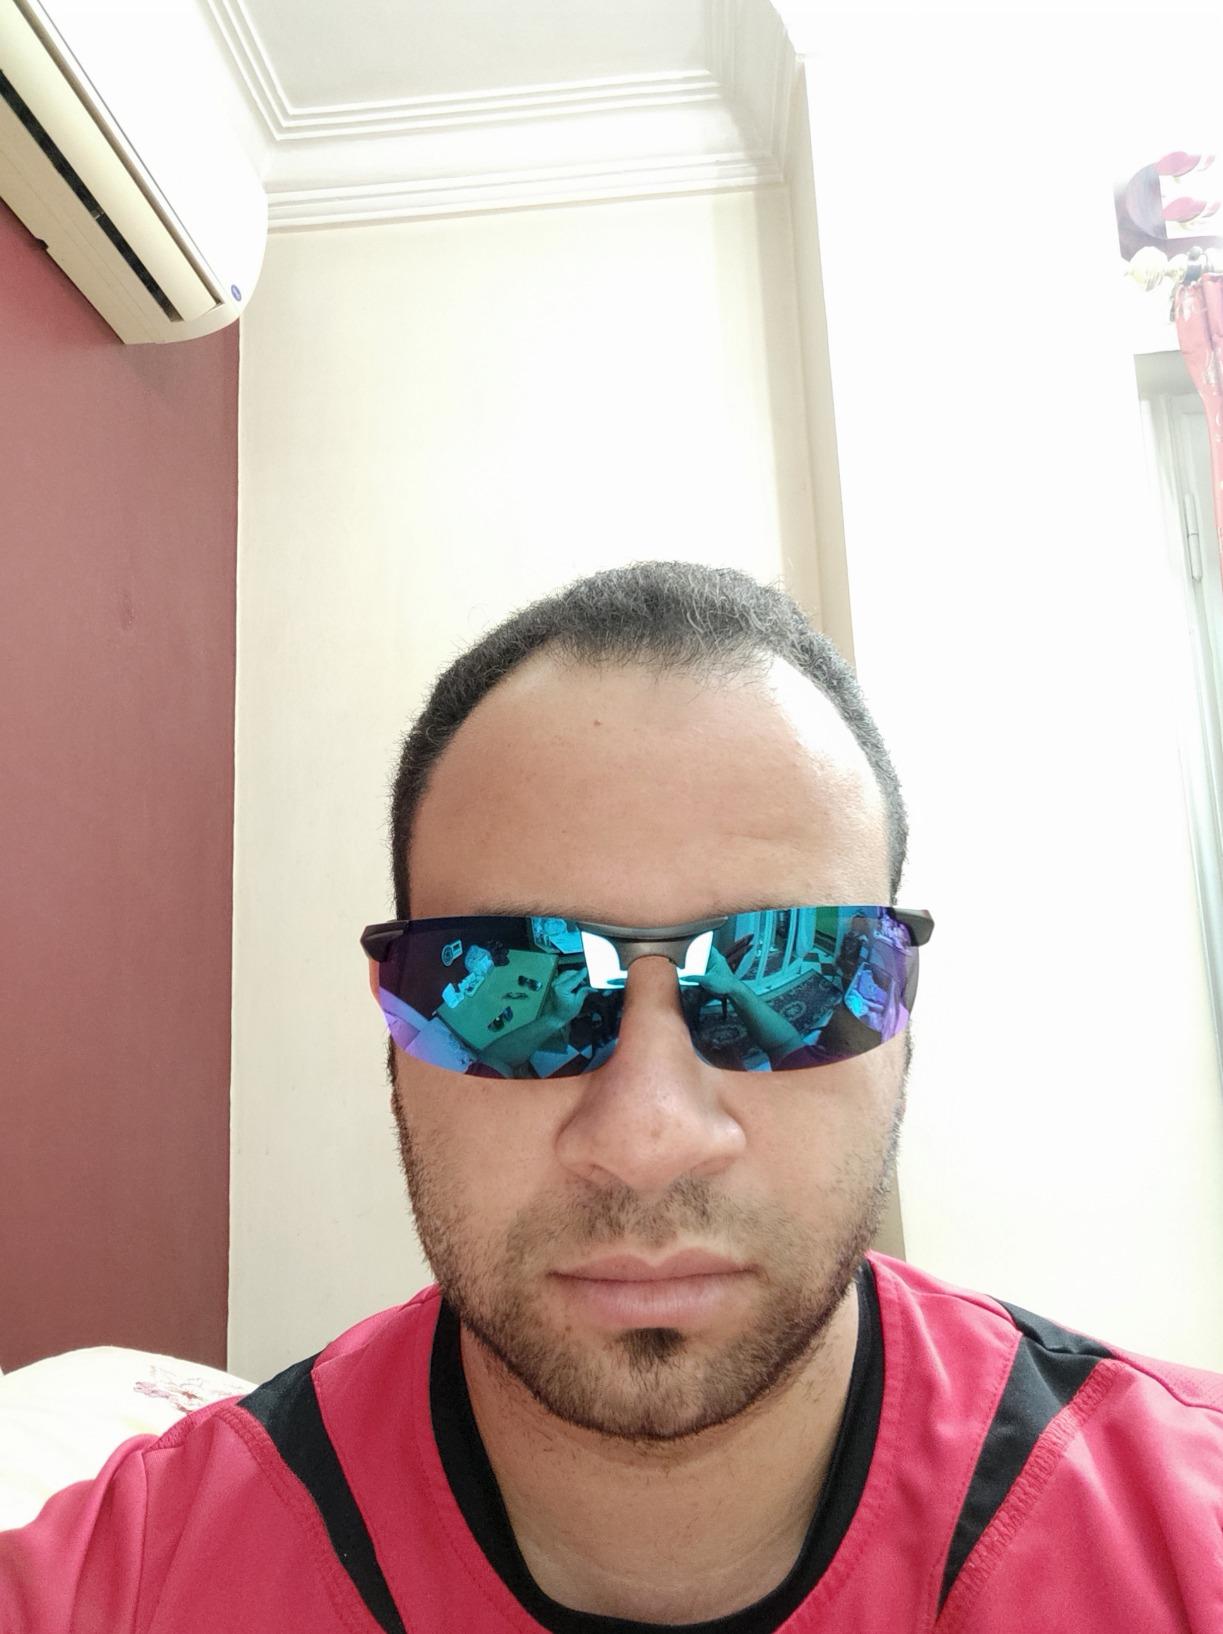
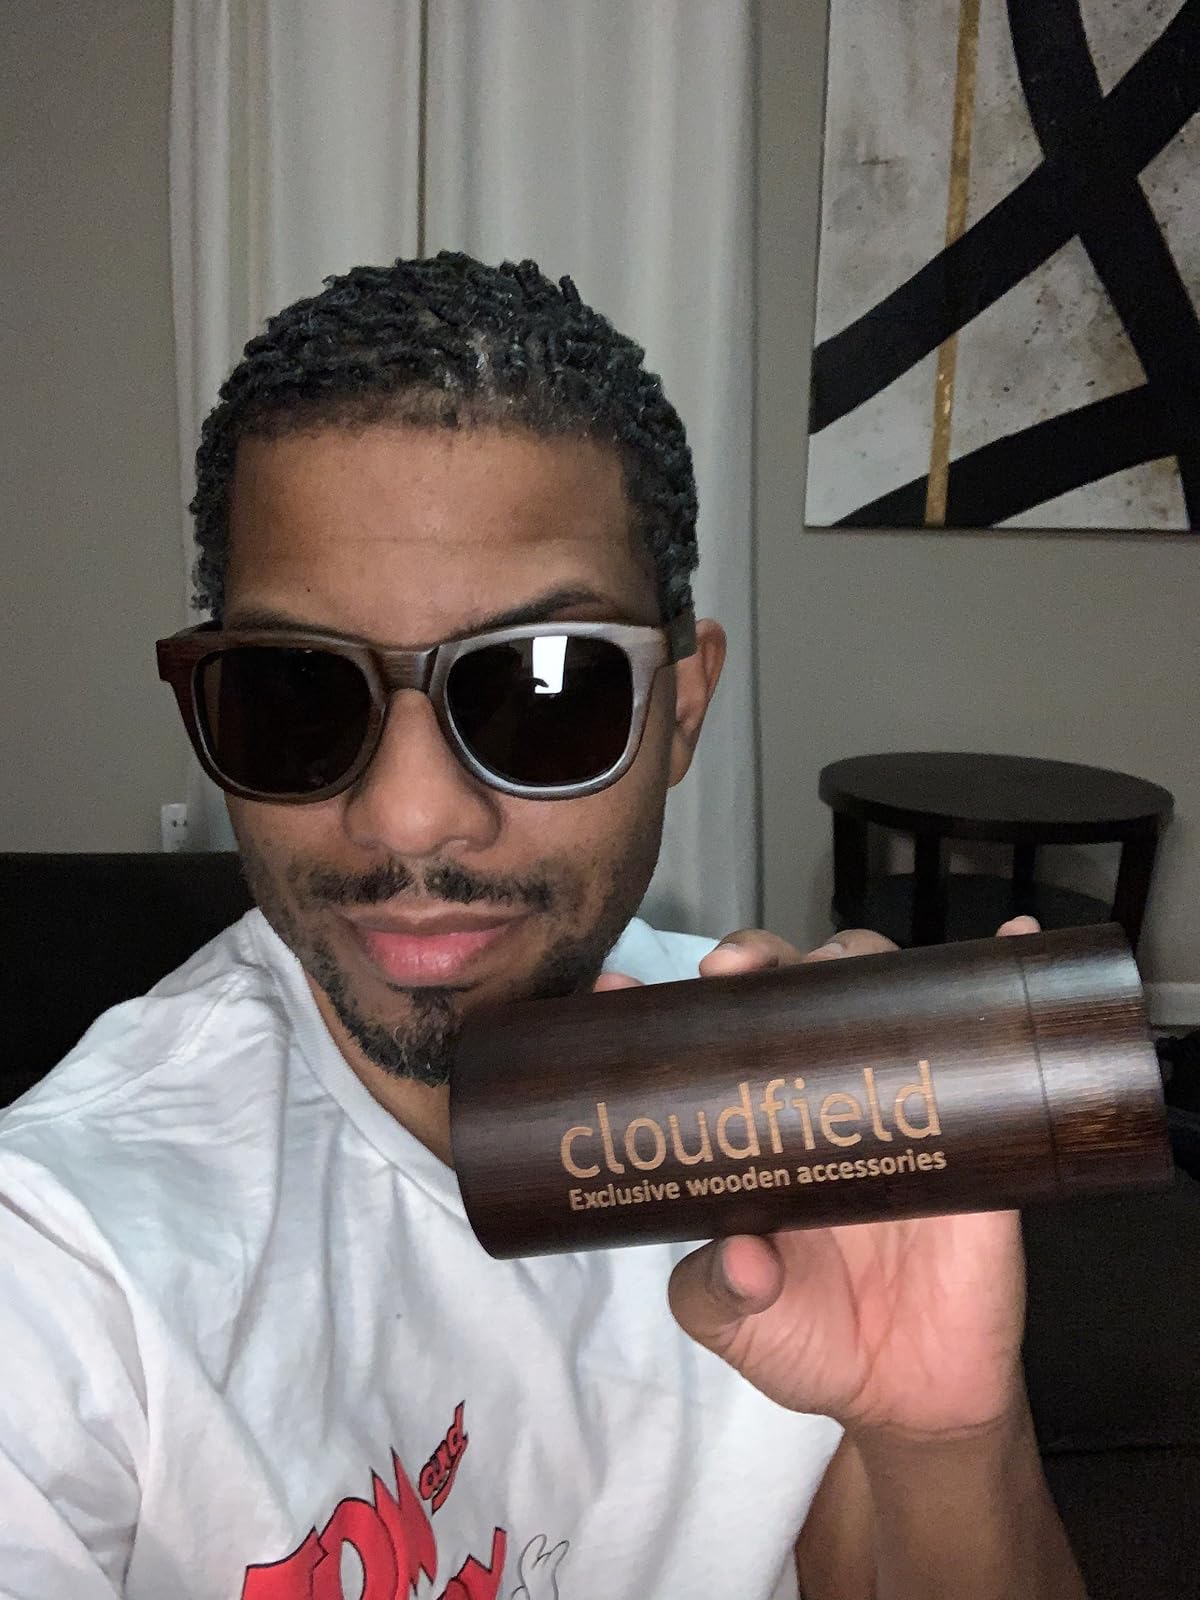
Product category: accessories_sunglasses
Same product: no